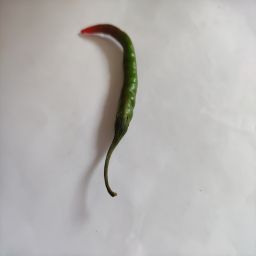
Crop: Chile Pepper
Quality: Ripe